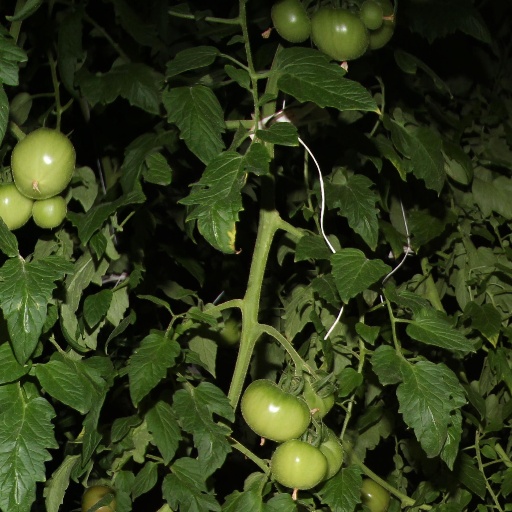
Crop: tomato